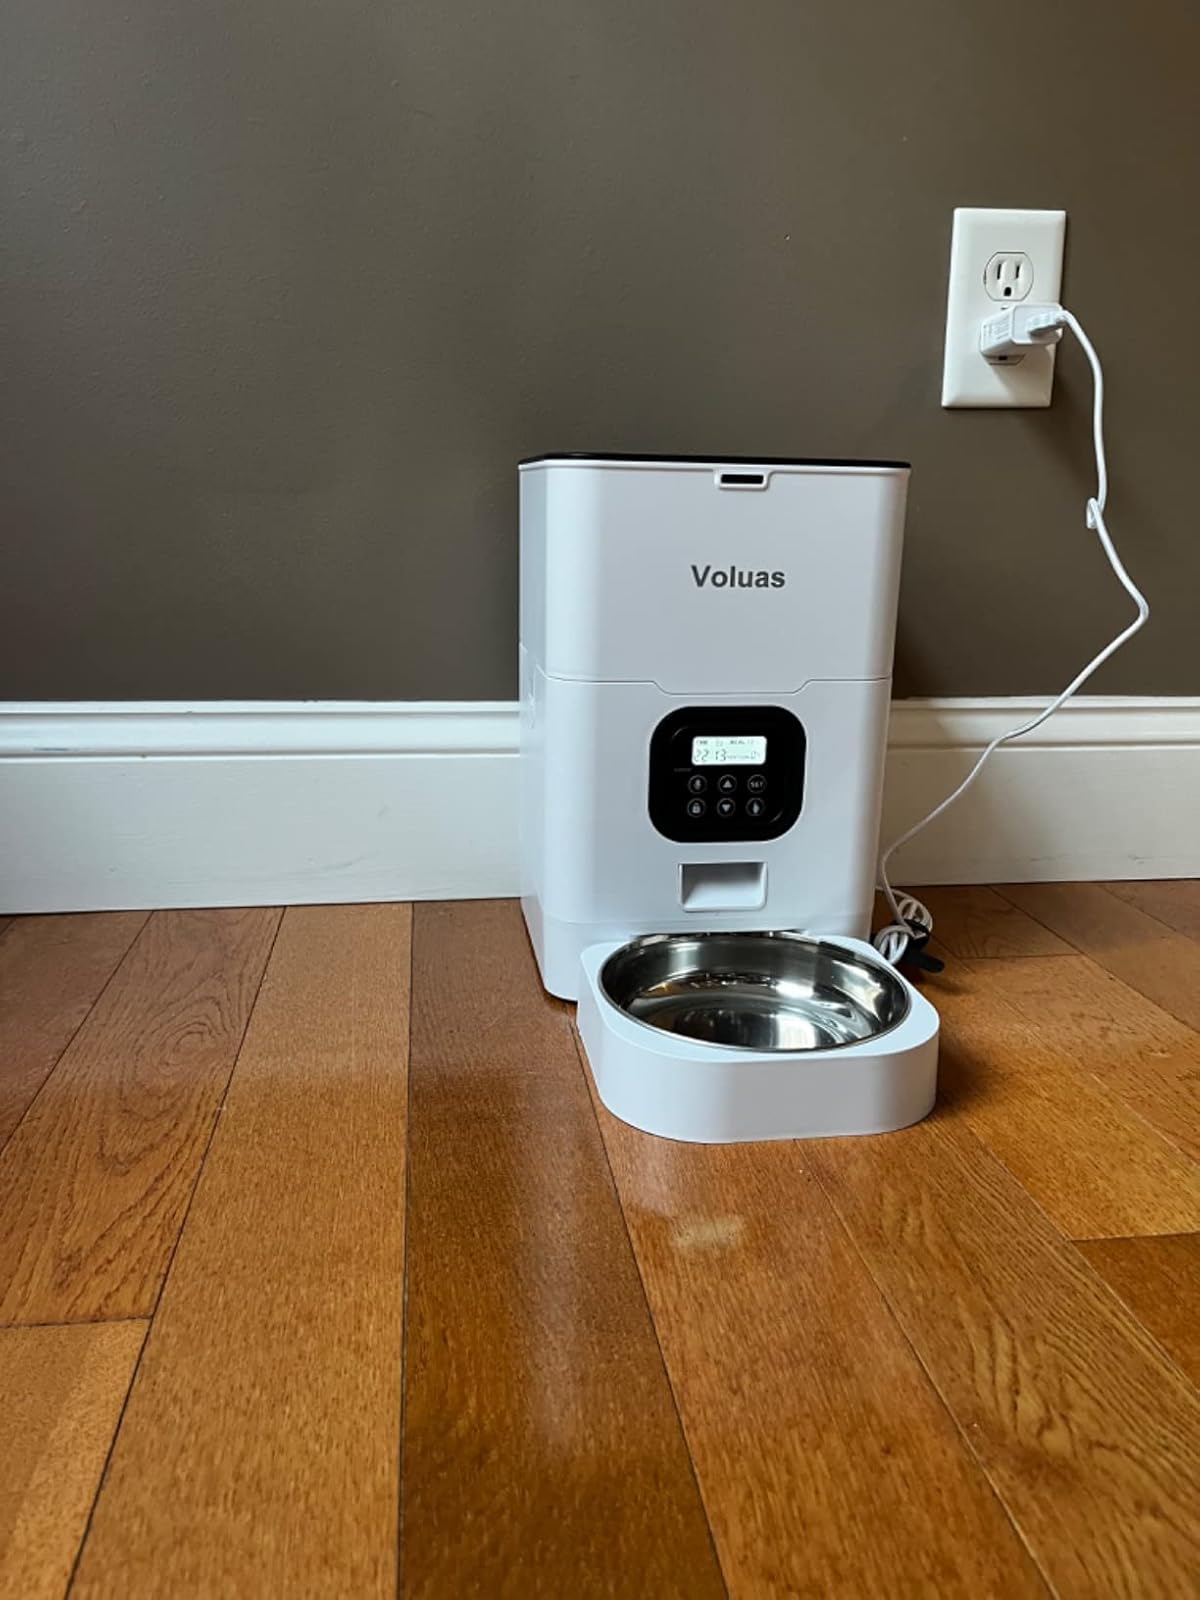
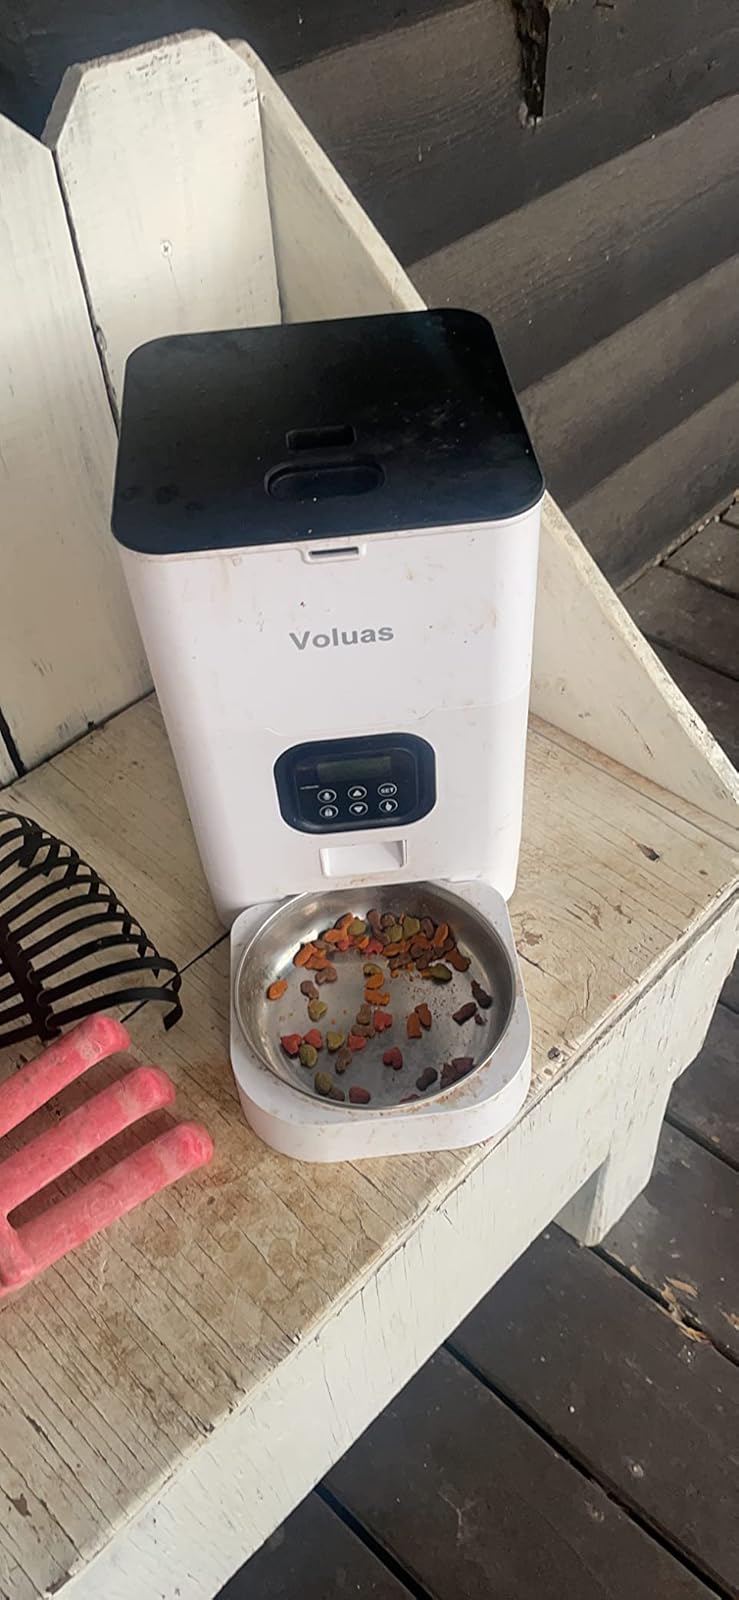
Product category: items_feeder
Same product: yes